Juan José Gárate

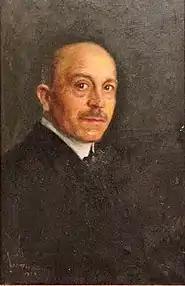
"Self-portrait" (1922)

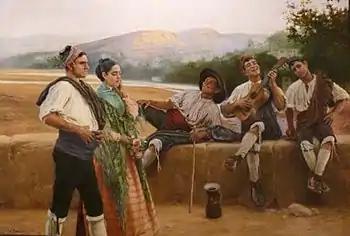
"The Allusive Couplet" (1904)

Juan José Gárate y Clavero (11 July 1869 - 3 July 1939) was a Spanish painter; known for his portraits, landscapes and costumbrista scenes of Aragonese life.